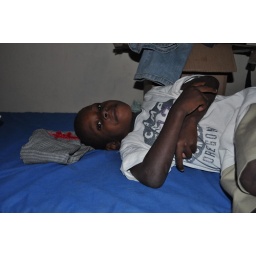
New beds in a new home